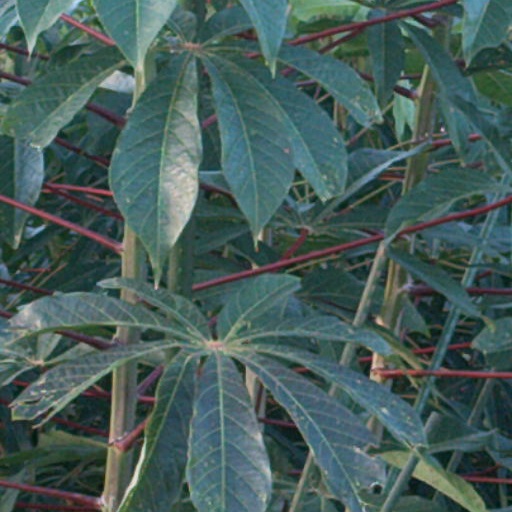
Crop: cassava